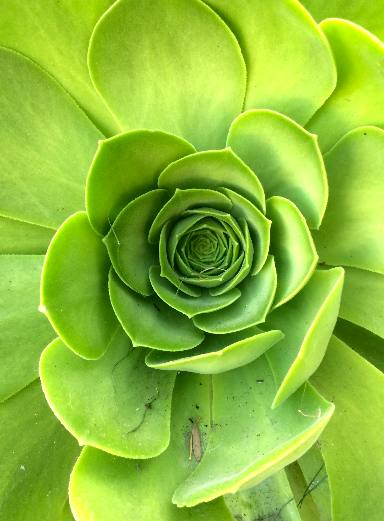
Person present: No